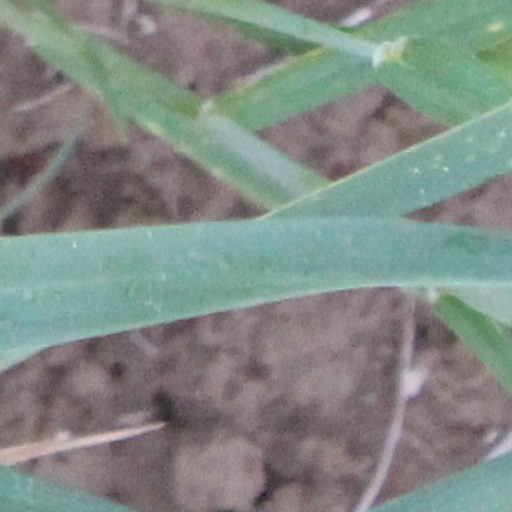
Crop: wheat